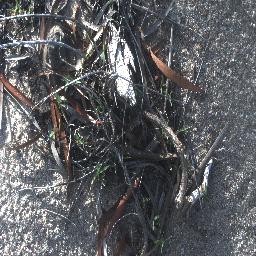
Label: negative